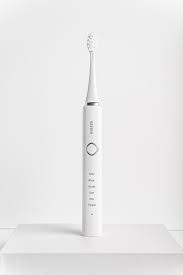
Waste category: trash